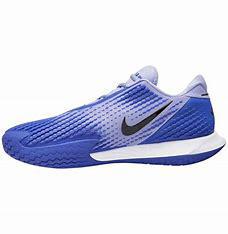
Brand: Nike
Model: Court Air Zoom Vapor Cage 4